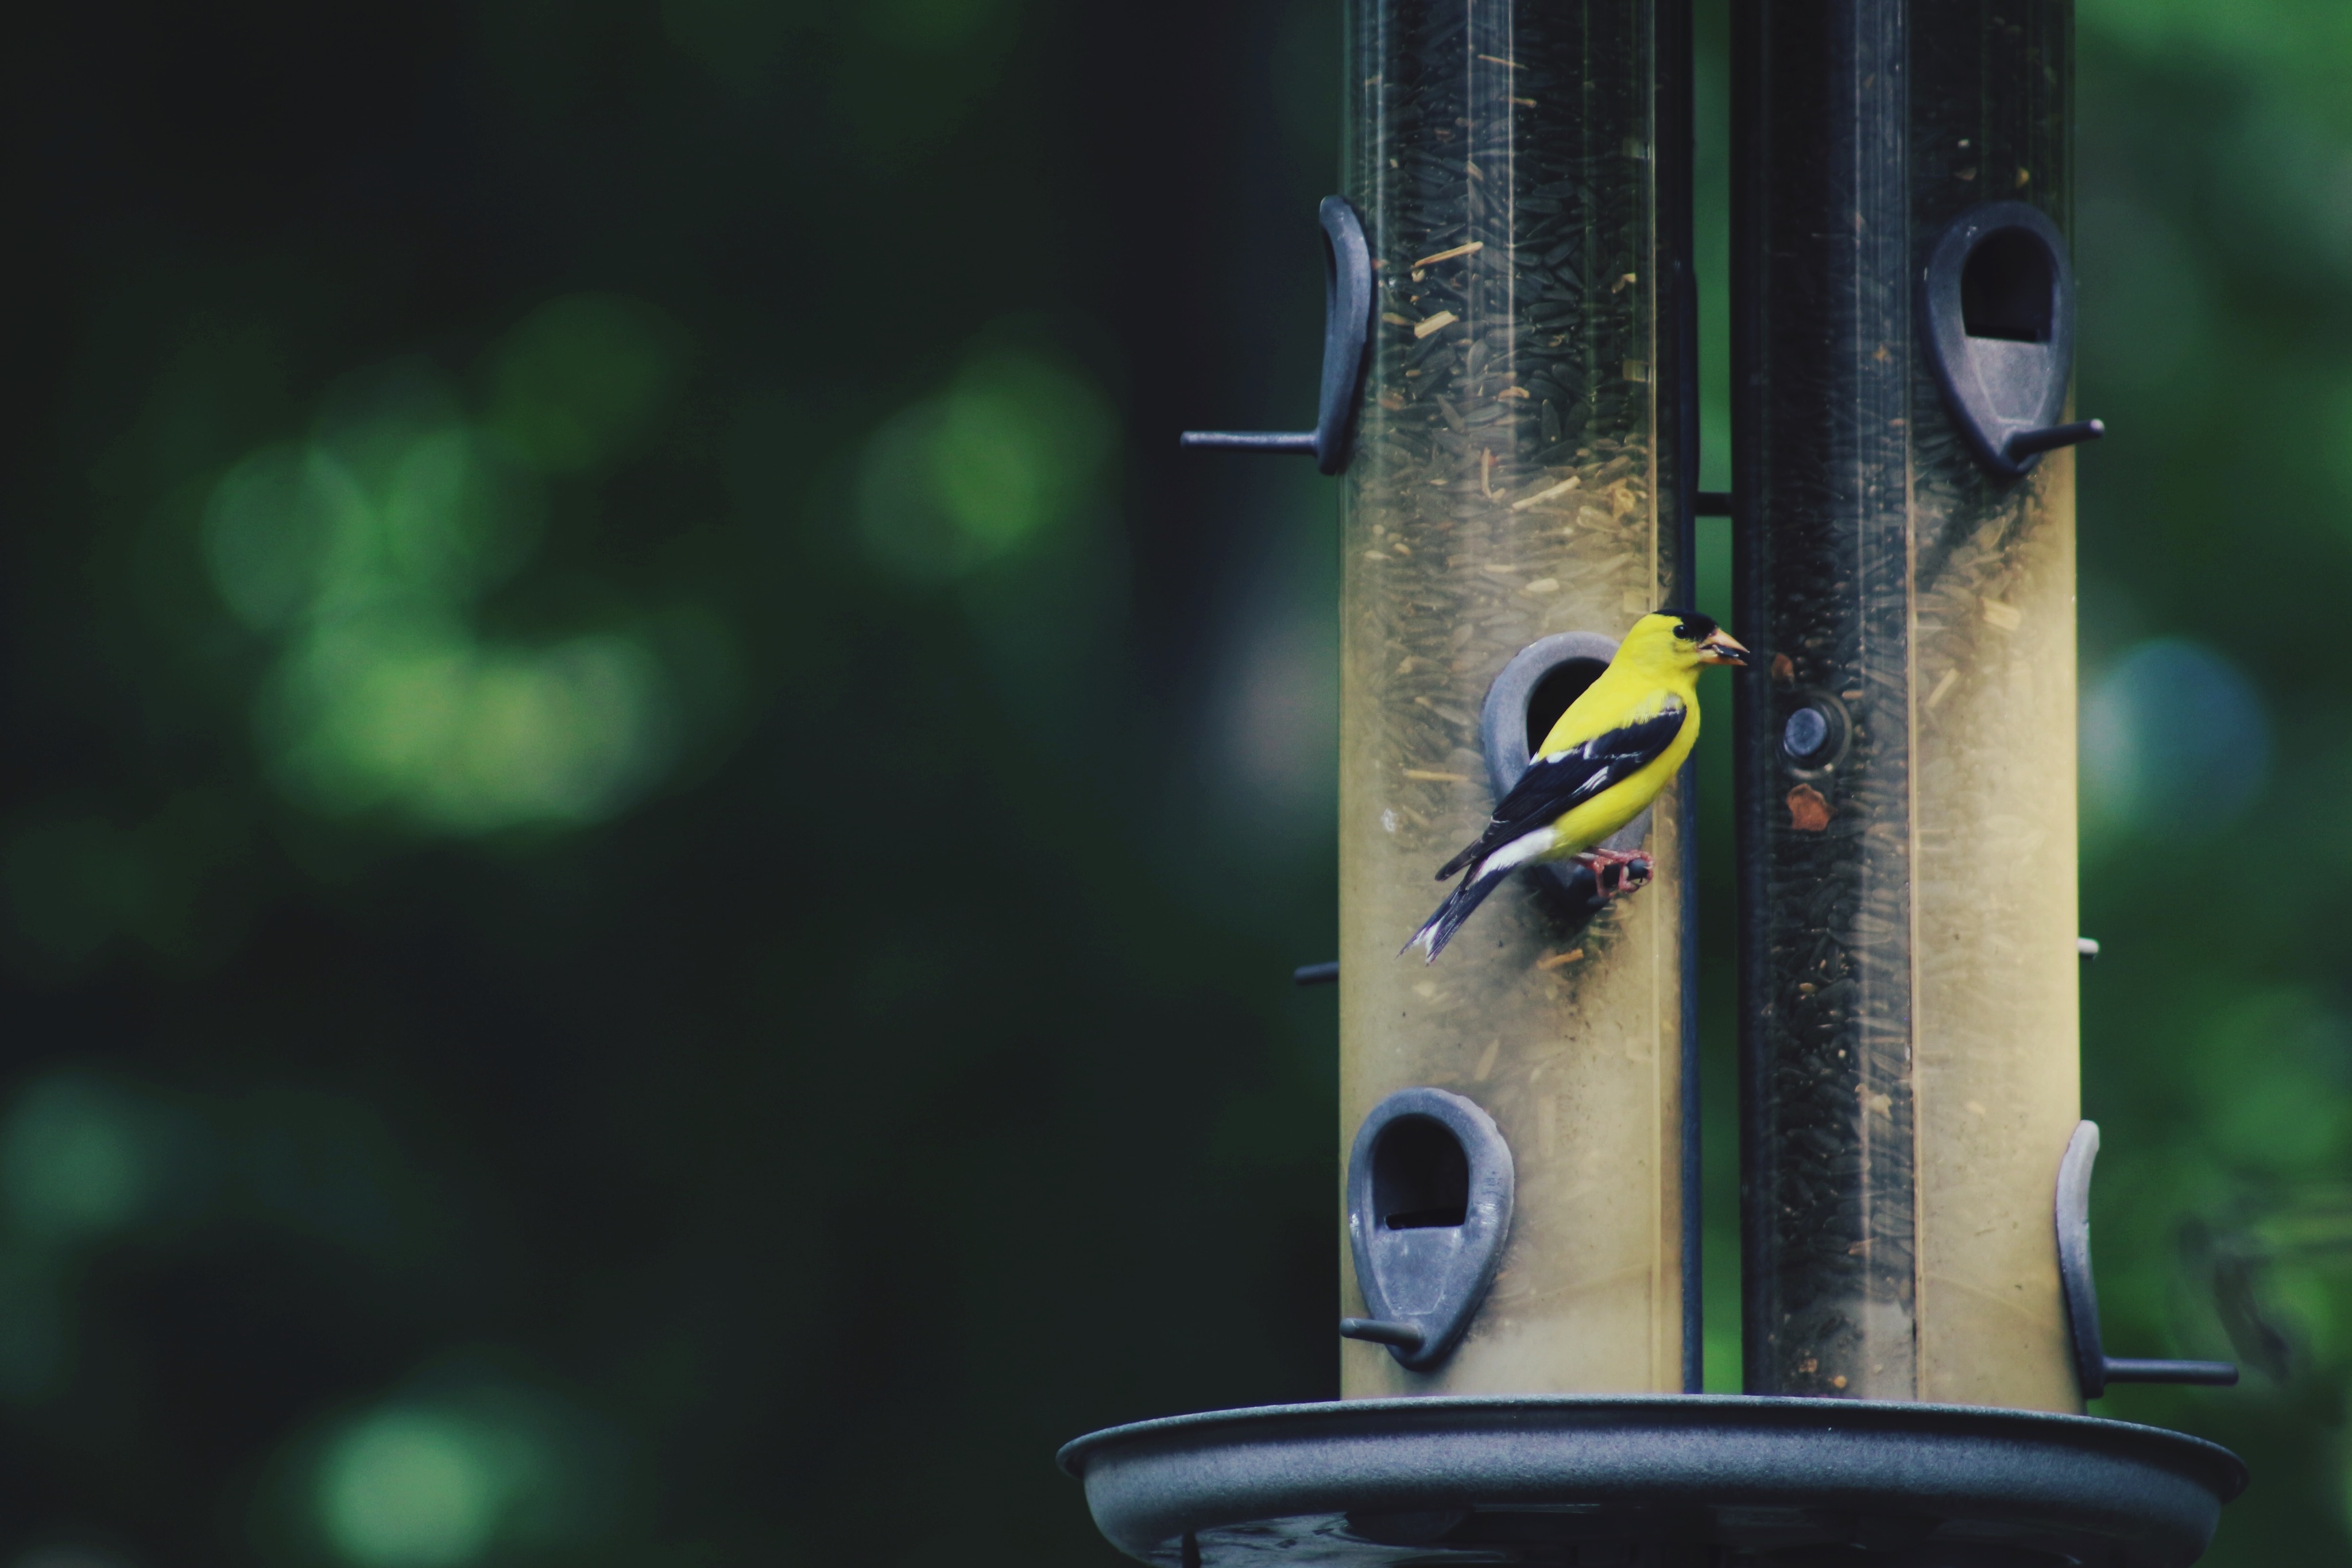
nature, bird, light, green, macro photography